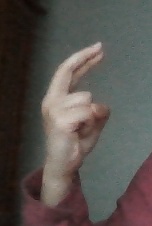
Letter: zay